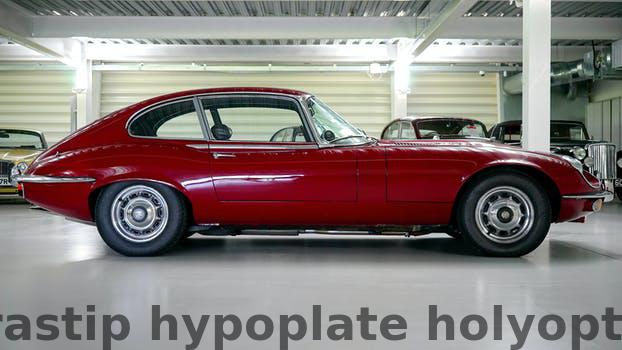
Label: Watermark